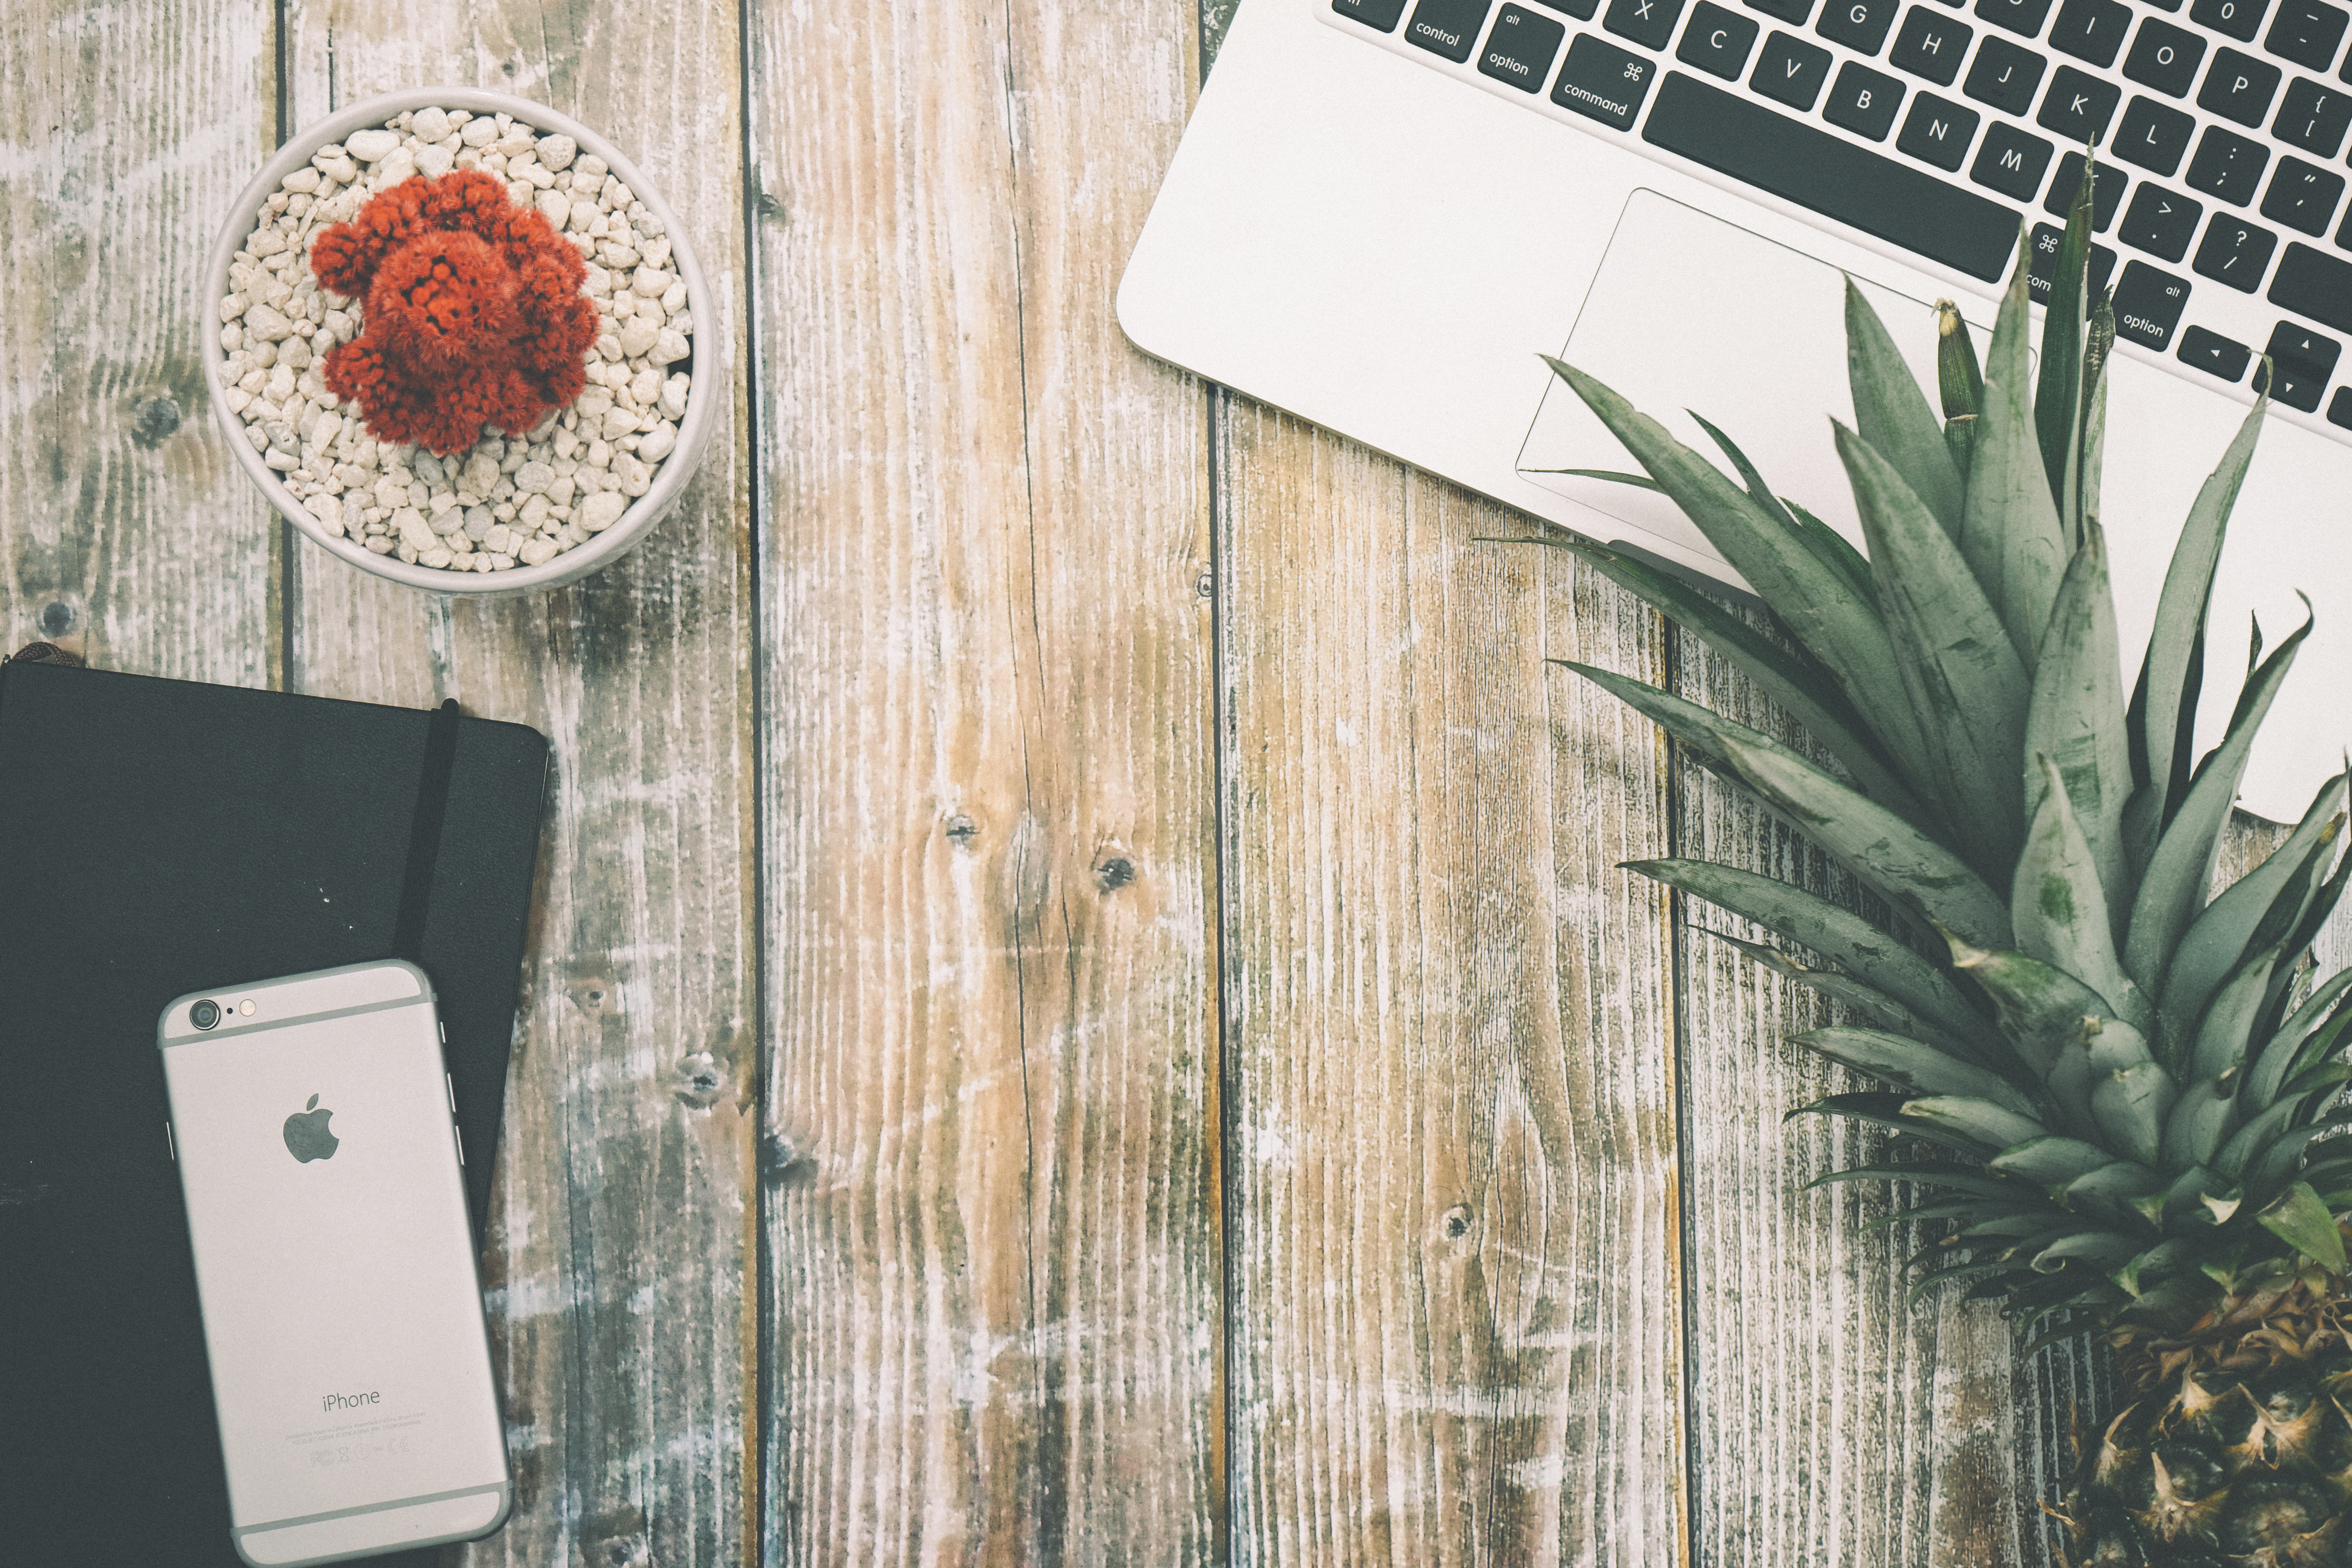
laptop, iphone, desk, smartphone, apple, table, cactus, plant, wood, fruit, pattern, mobile phone, pineapple, art, design